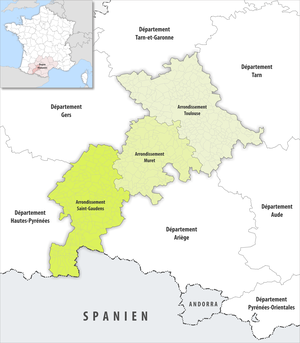
Le département français de la Haute-Garonne est subdivisé en trois arrondissements.